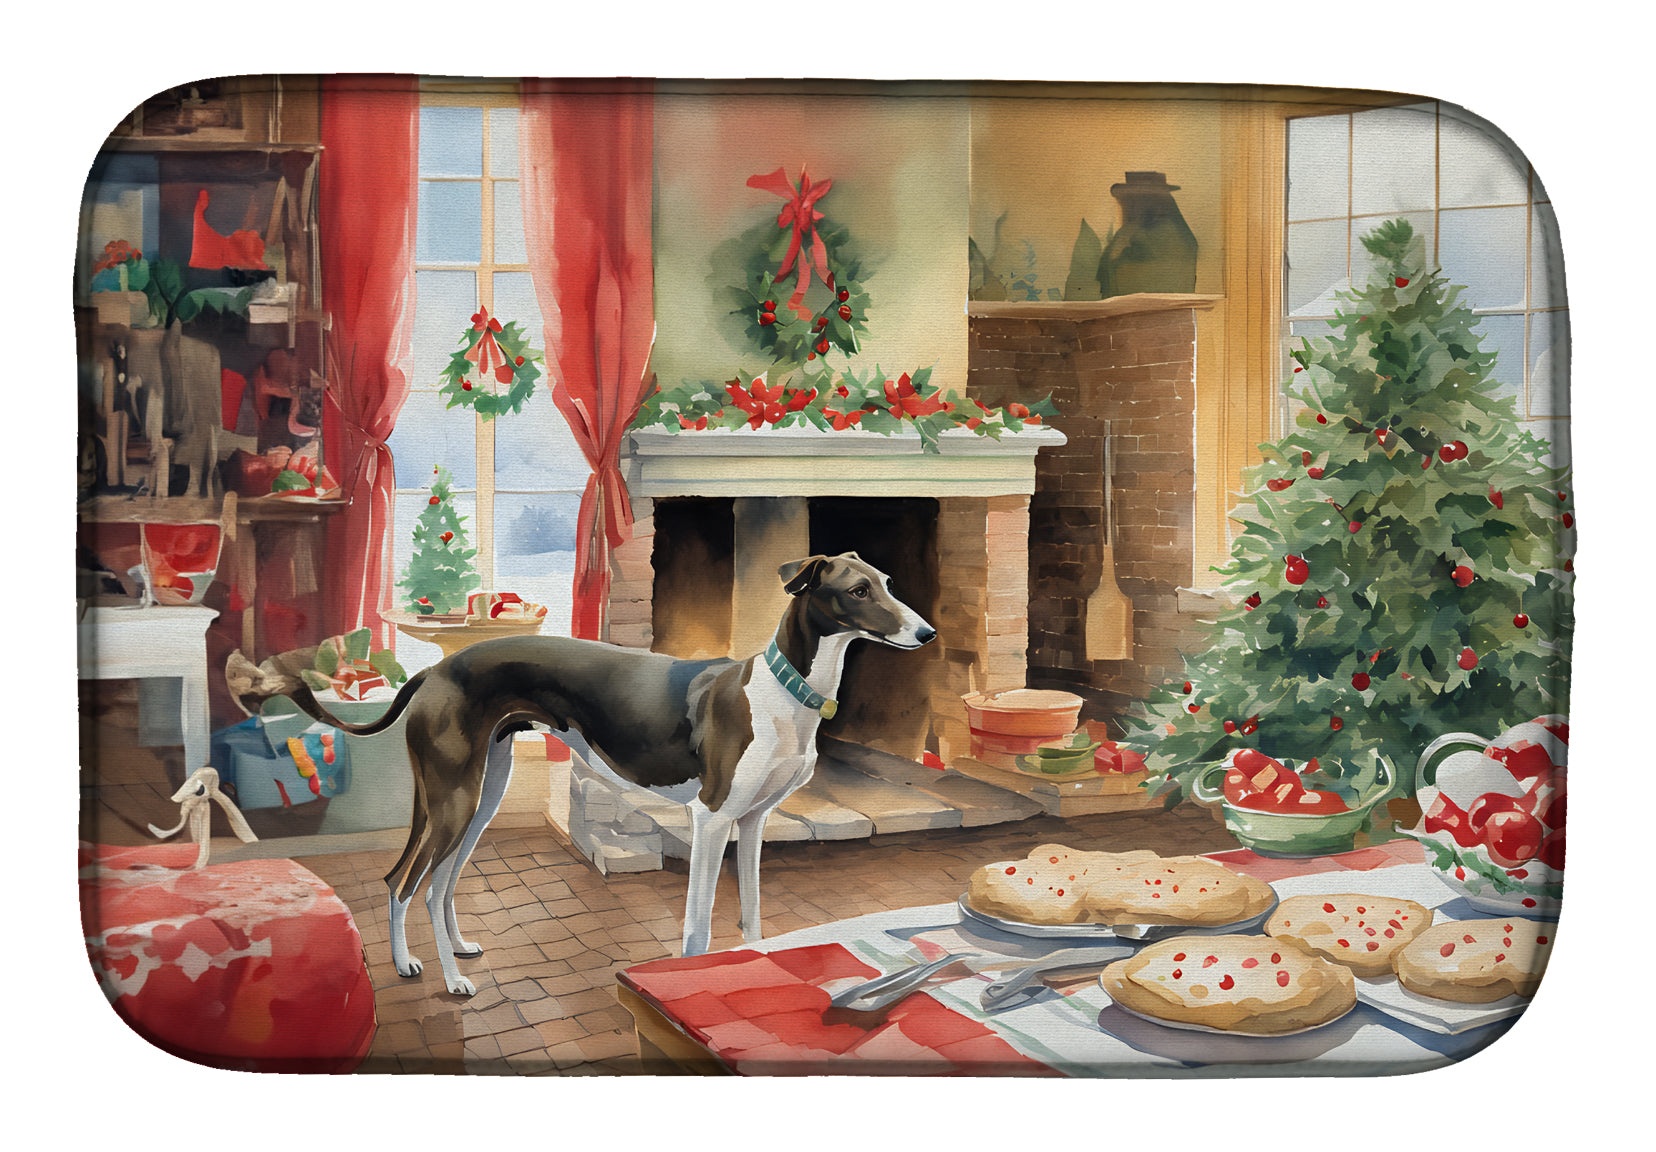
Greyhound Christmas Cookies Dish Drying Mat
Dish Drying Mat featuring breed specific Greyhound artwork. Celebrate Christmas with this Christmas Dish Drying Mat. Say goodbye to messy countertops and soggy dish towels with our innovative dish drying mat. Our high-quality dish drying pad is designed to keep your countertops dry while offering a stylish and efficient solution. Whether you're air drying dishes, glasses, stemware, silverware, pots, pans, bottles, or even fruits and vegetables, our dish mat is the perfect choice. The 14 inches x 22 inches size fits most counters and dish drying racks, and the non-slip design ensures stability. Made with water-absorbent polyester and a polyurethane foam insert, our dish drying mat is not only functional but also durable. It's machine washable and printed in the USA for long-lasting use. The beautiful artwork adds flair to your kitchen decor, making it a perfect housewarming gift or present for any occasion. Upgrade your kitchen experience with our absorbent and versatile dish drying mat.
Brand: Caroline's Treasures
Category: Home & Garden > Kitchen & Dining > Kitchen Tools & Utensils > Dish Racks & Drain Boards > Drain Boards